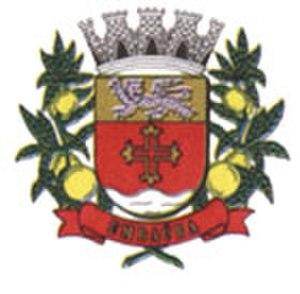
Embaúba est une municipalité brésilienne de l'État de São Paulo et la Microrégion de Catanduva.